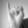
ASL letter: I